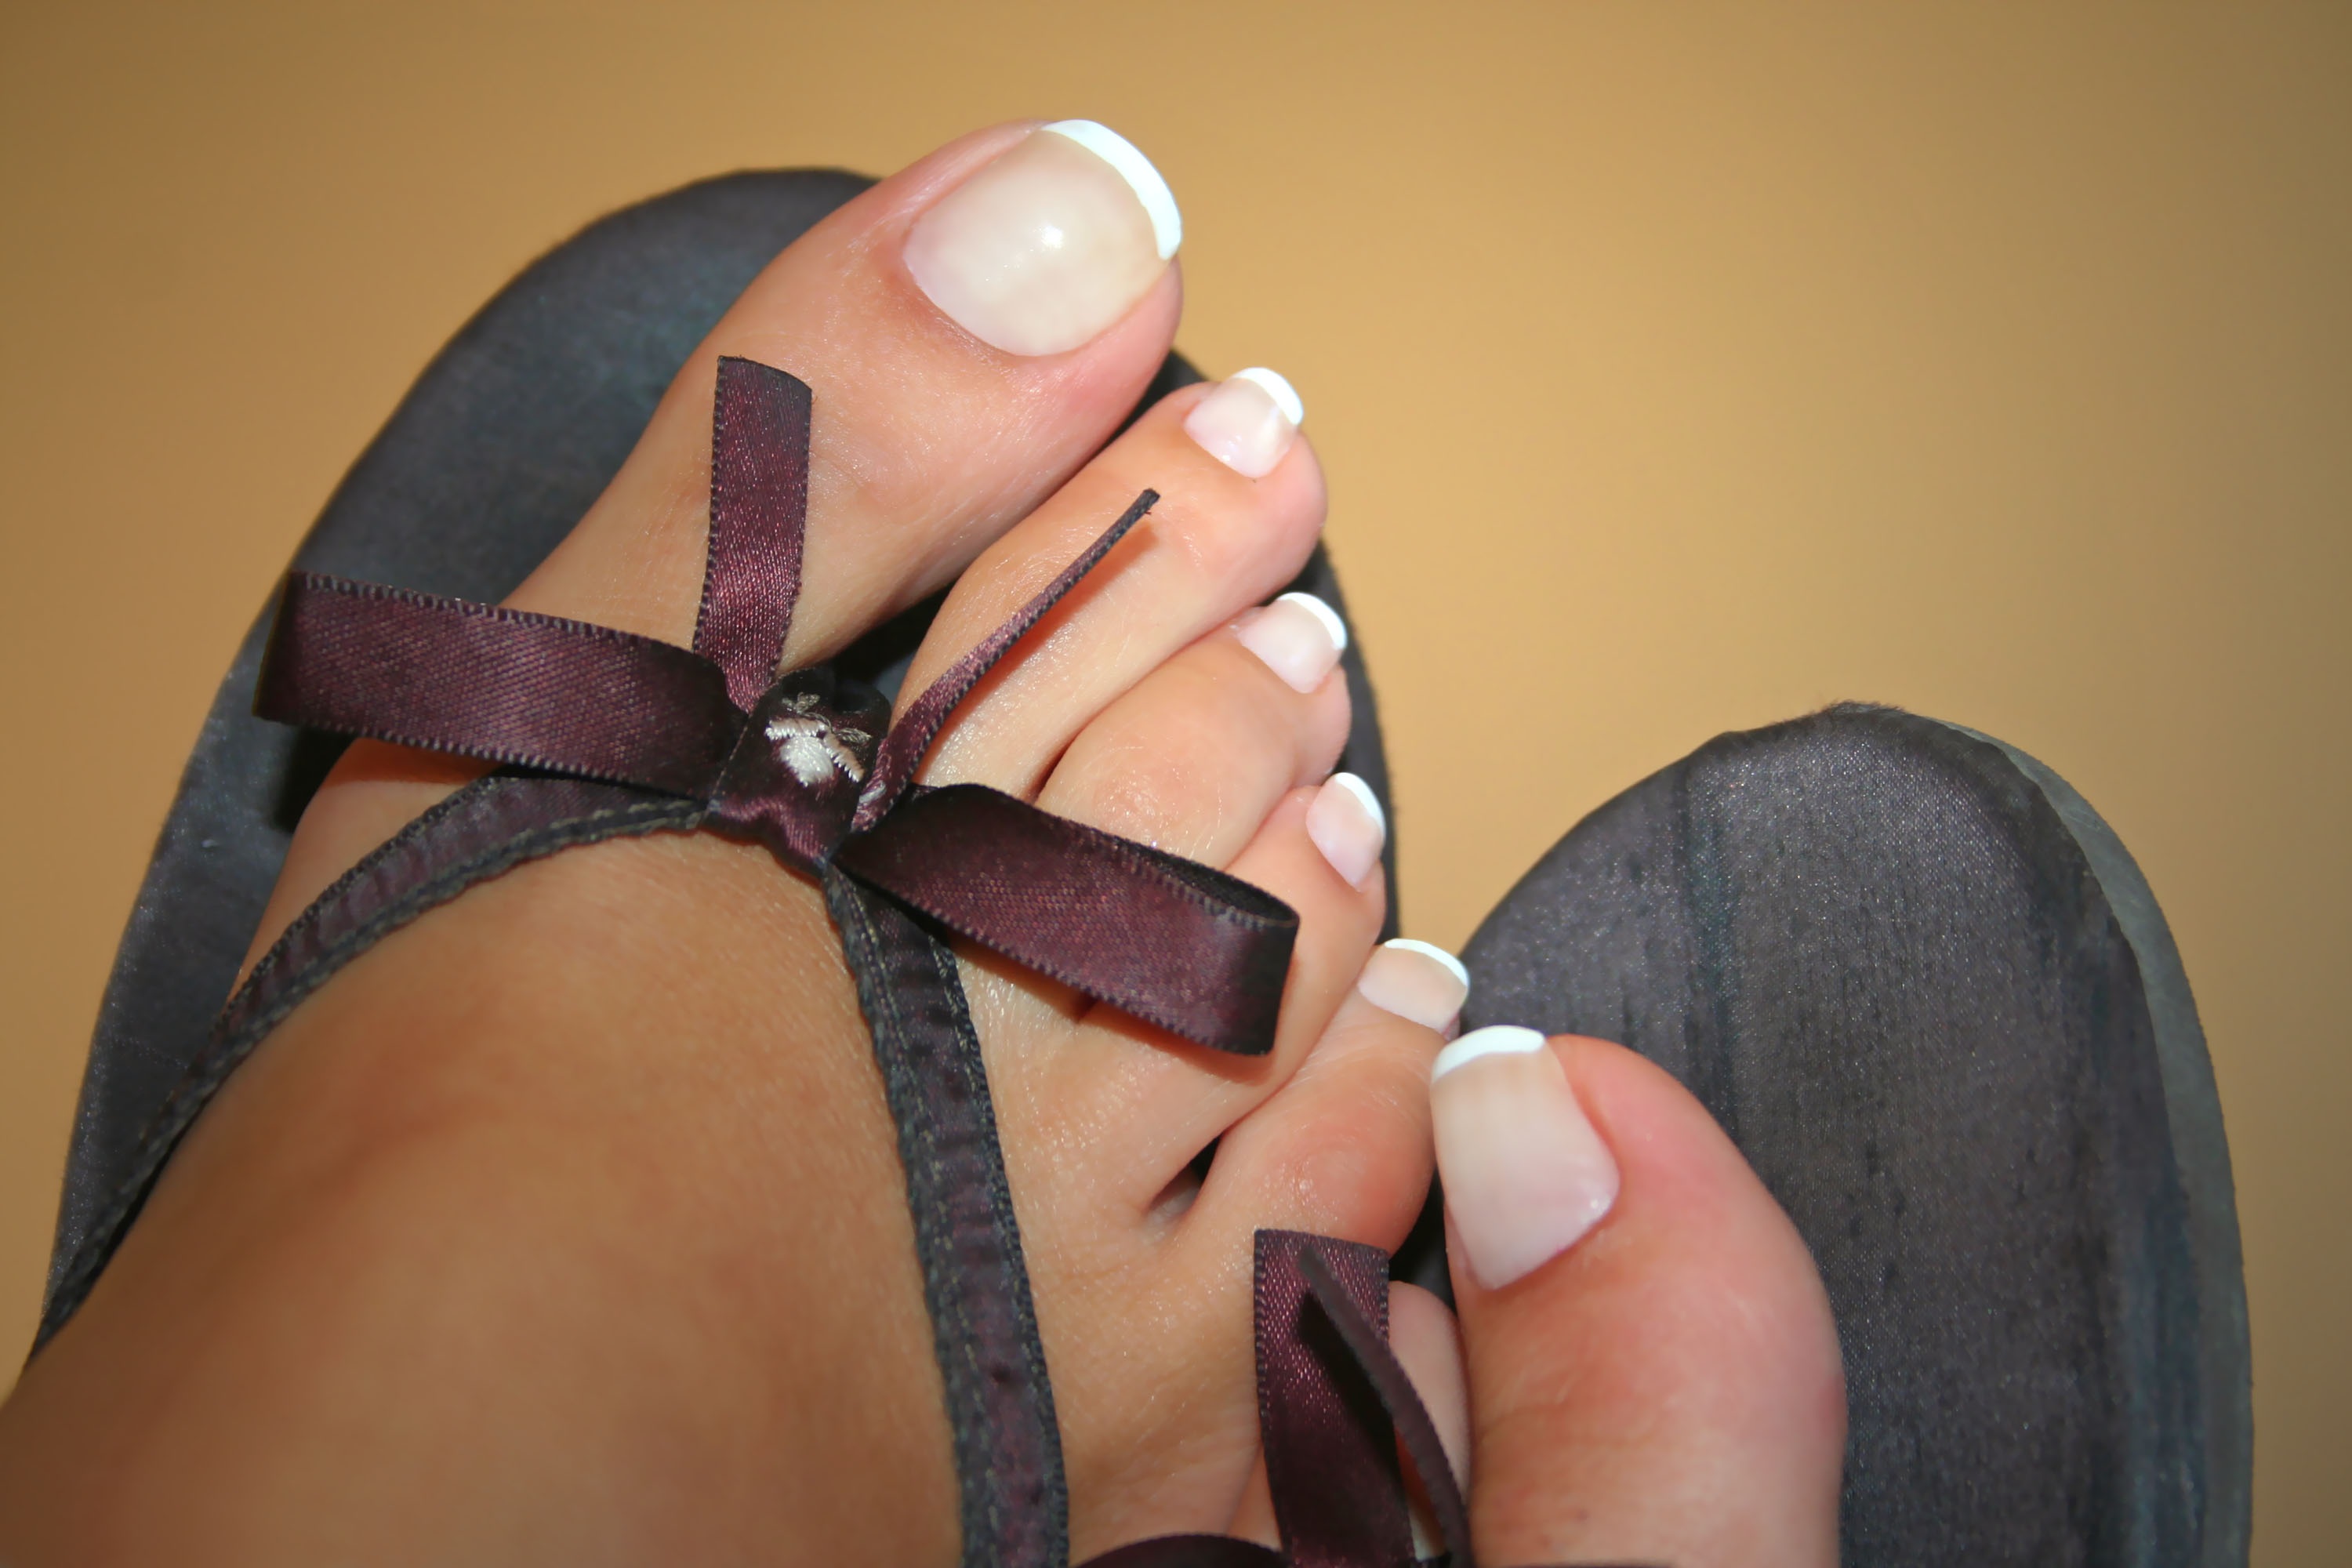
hand, girl, feet, leg, finger, foot, clothing, nail, mouth, close up, human body, glasses, footwear, beauty, organ, toe, pedicure, nail varnish, toe nails, french nails, nail care, fusszehe, undergarment